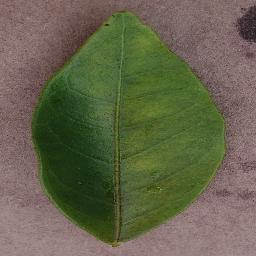
Label: Orange___Haunglongbing_(Citrus_greening)